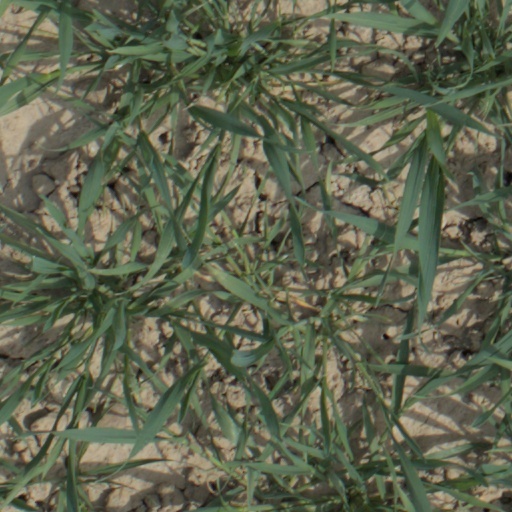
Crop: wheat